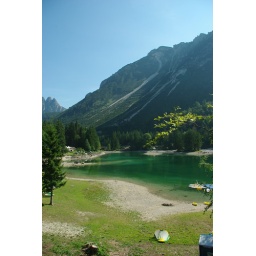
Il lago con Cima del Predil sullo sfondo / the lake Predil and, in the background, the mountain Cima del Predil